Hanna Ouchterlony

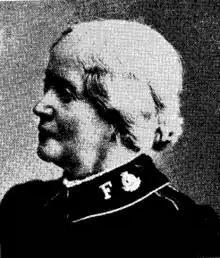
Hanna Ouchterlony

Hanna Cordelia Ouchterlony (14 September 1838 – 28 February 1924) was a Swedish officer of the Salvation Army. She introduced the Salvation Army in Sweden in 1882, and in Norway in 1888. She served as the leader of the Swedish Salvation Army from 1882 until 1892.